Patricia Bath

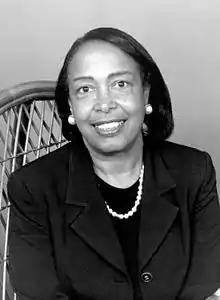

Patricia Era Bath (November 4, 1942 – May 30, 2019) was an American ophthalmologist and humanitarian. She became the first female member of the Jules Stein Eye Institute, the first woman to lead a post-graduate training program in ophthalmology, and the first woman elected to the honorary staff of the UCLA Medical Center. Bath was the first African-American to serve as a resident in ophthalmology at New York University. She was also the first African-American woman to serve on staff as a surgeon at the UCLA Medical Center. Bath was the first African-American woman doctor to receive a patent for a medical purpose. A holder of five patents, She founded the non-profit American Institute for the Prevention of Blindness in Washington, D.C.